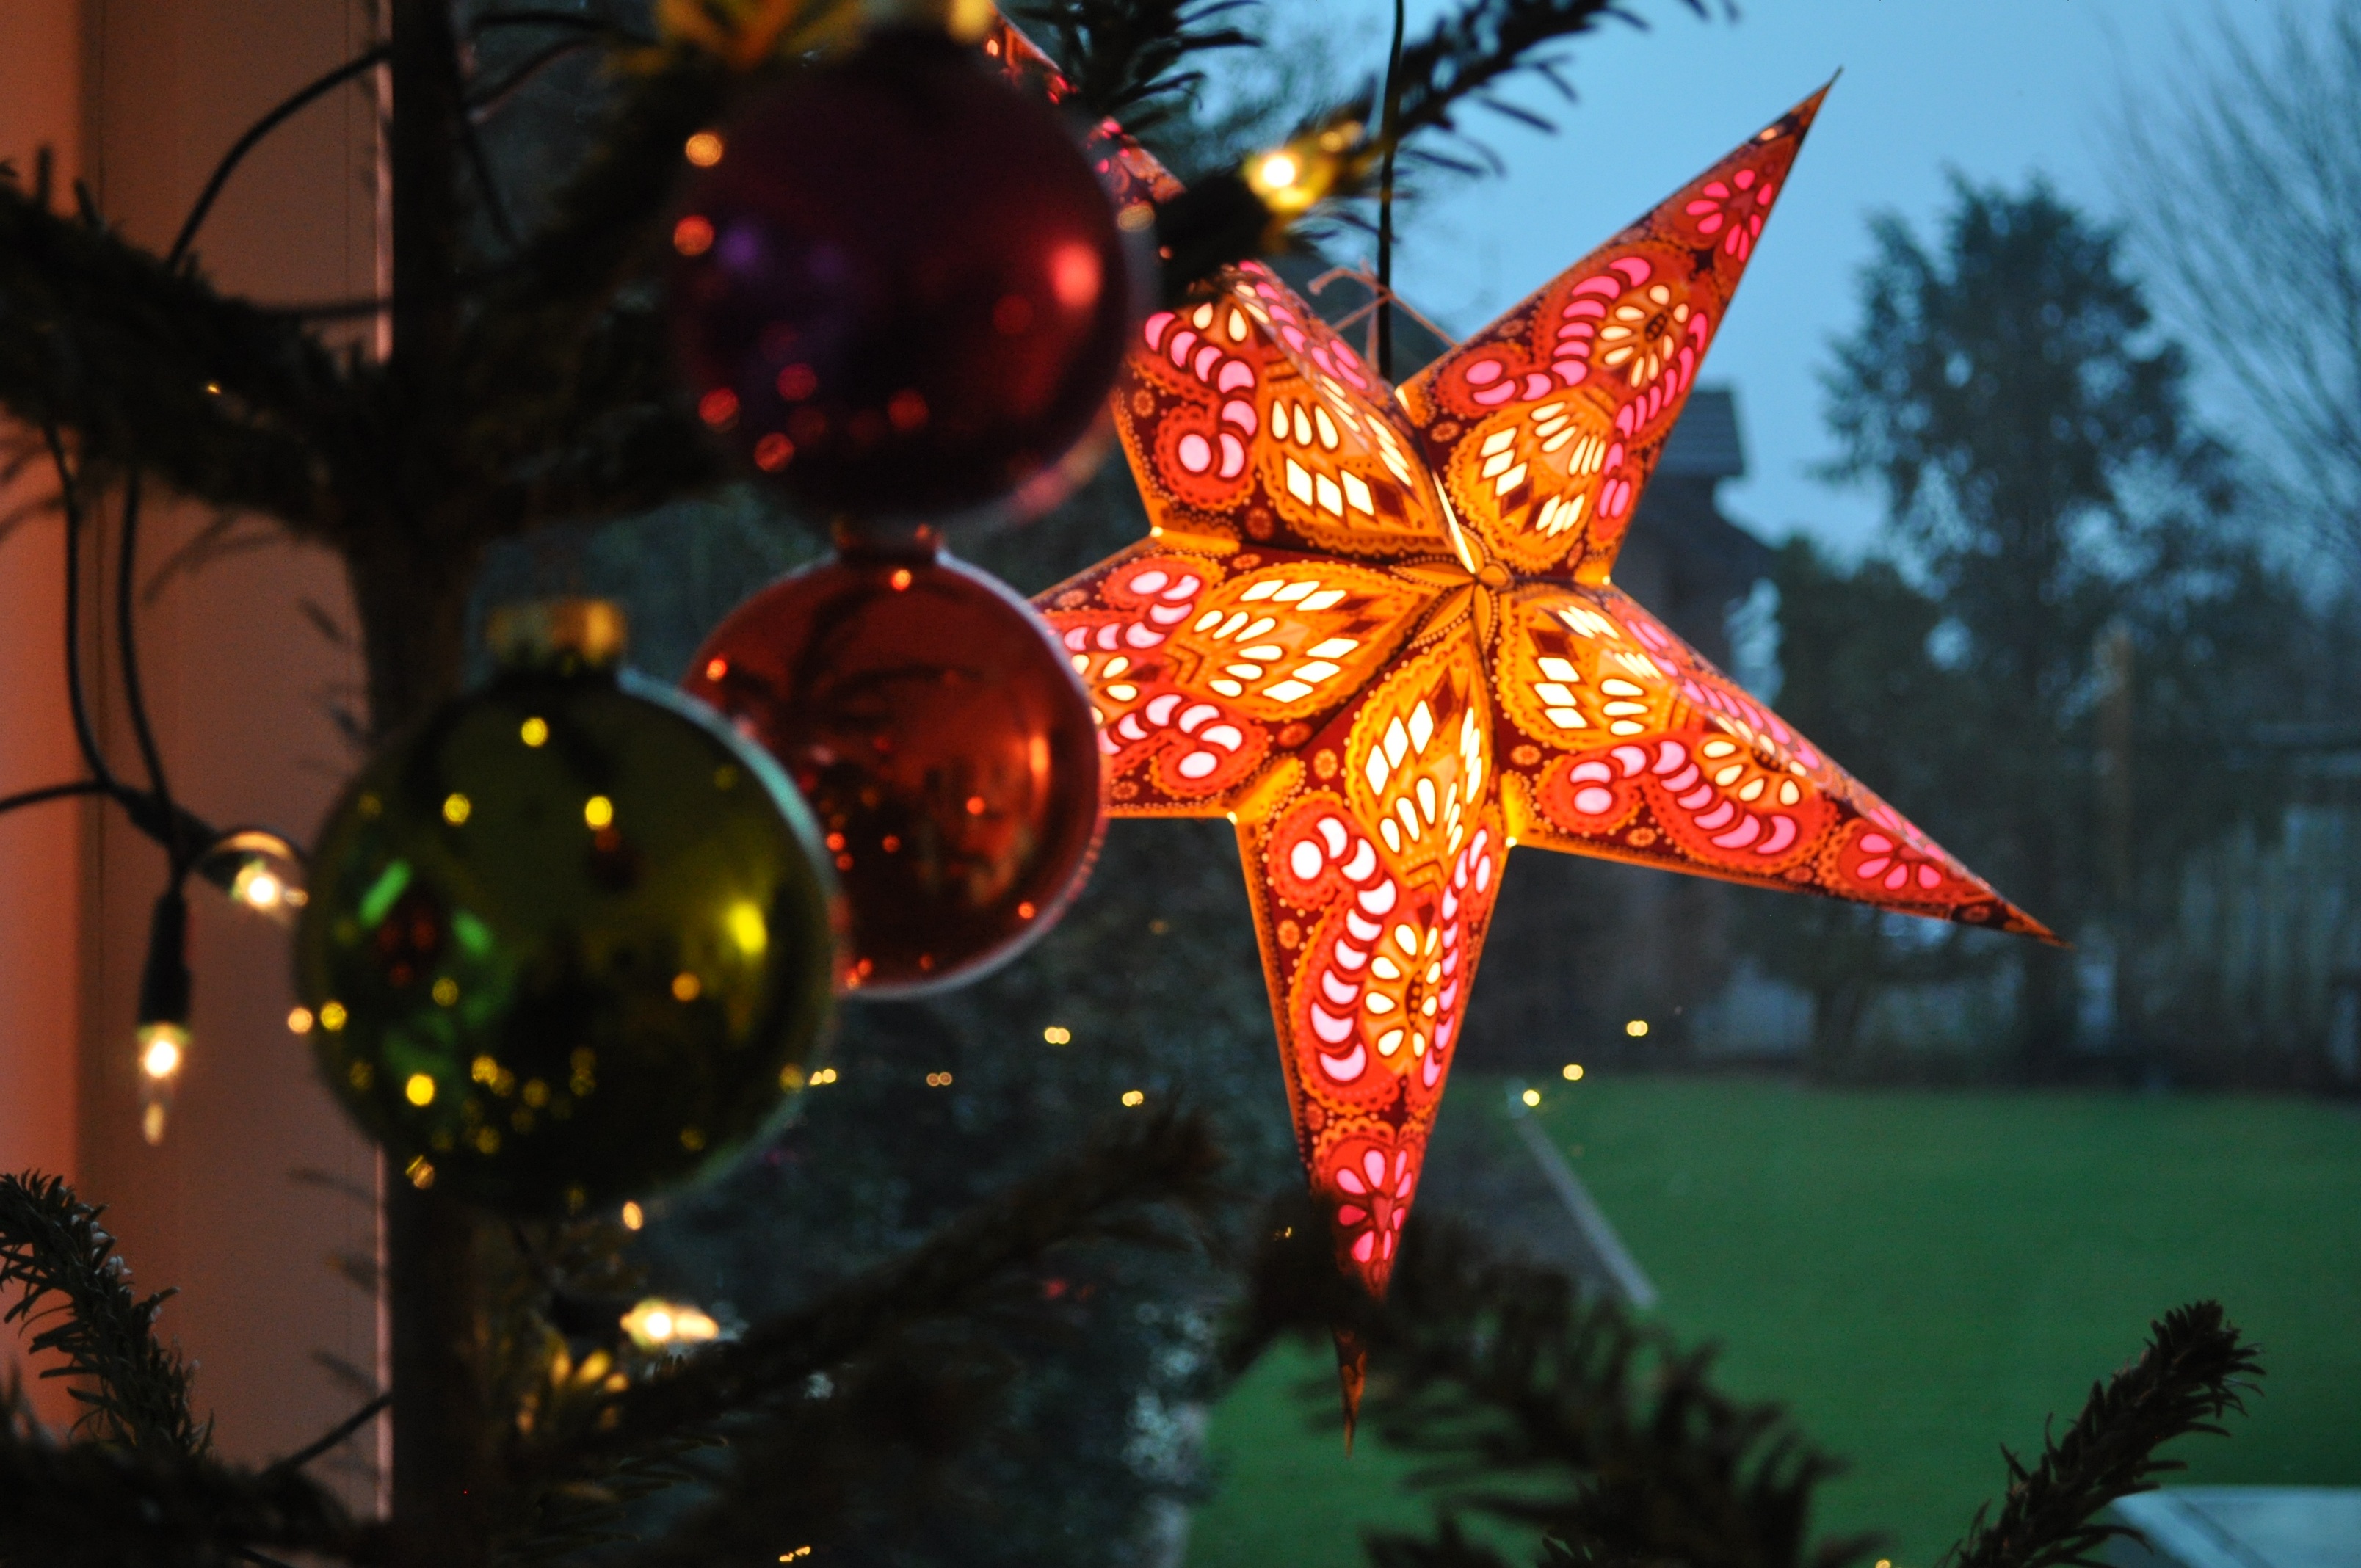
tree, branch, star, flower, red, holiday, christmas, christmas tree, christmas ornament, deco, christmas decoration, ball, poinsettia, festive decorations, tree decorations, christmas tree close